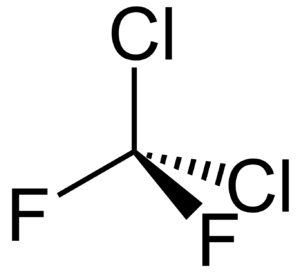
Le dichlorodifluorométhane CCl₂F₂, aussi vendu sous l'appellation Freon-12 ou R12 selon la liste des gaz fluorés et frigorigènes, est un chlorofluorocarbure utilisé comme propulseur dans les aérosols jusqu'à ce que sa fabrication ait été interdite en 1995. Le potentiel de déplétion ozonique de CFC-12 est 0,82, ce qui est relativement haut. Cependant, en 2005, on le trouve encore avec le trichlorofluorométhane en aérosols.